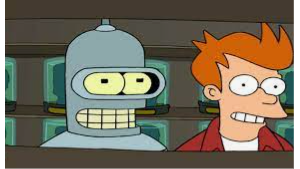
Portrait style: Cartoon Portrait